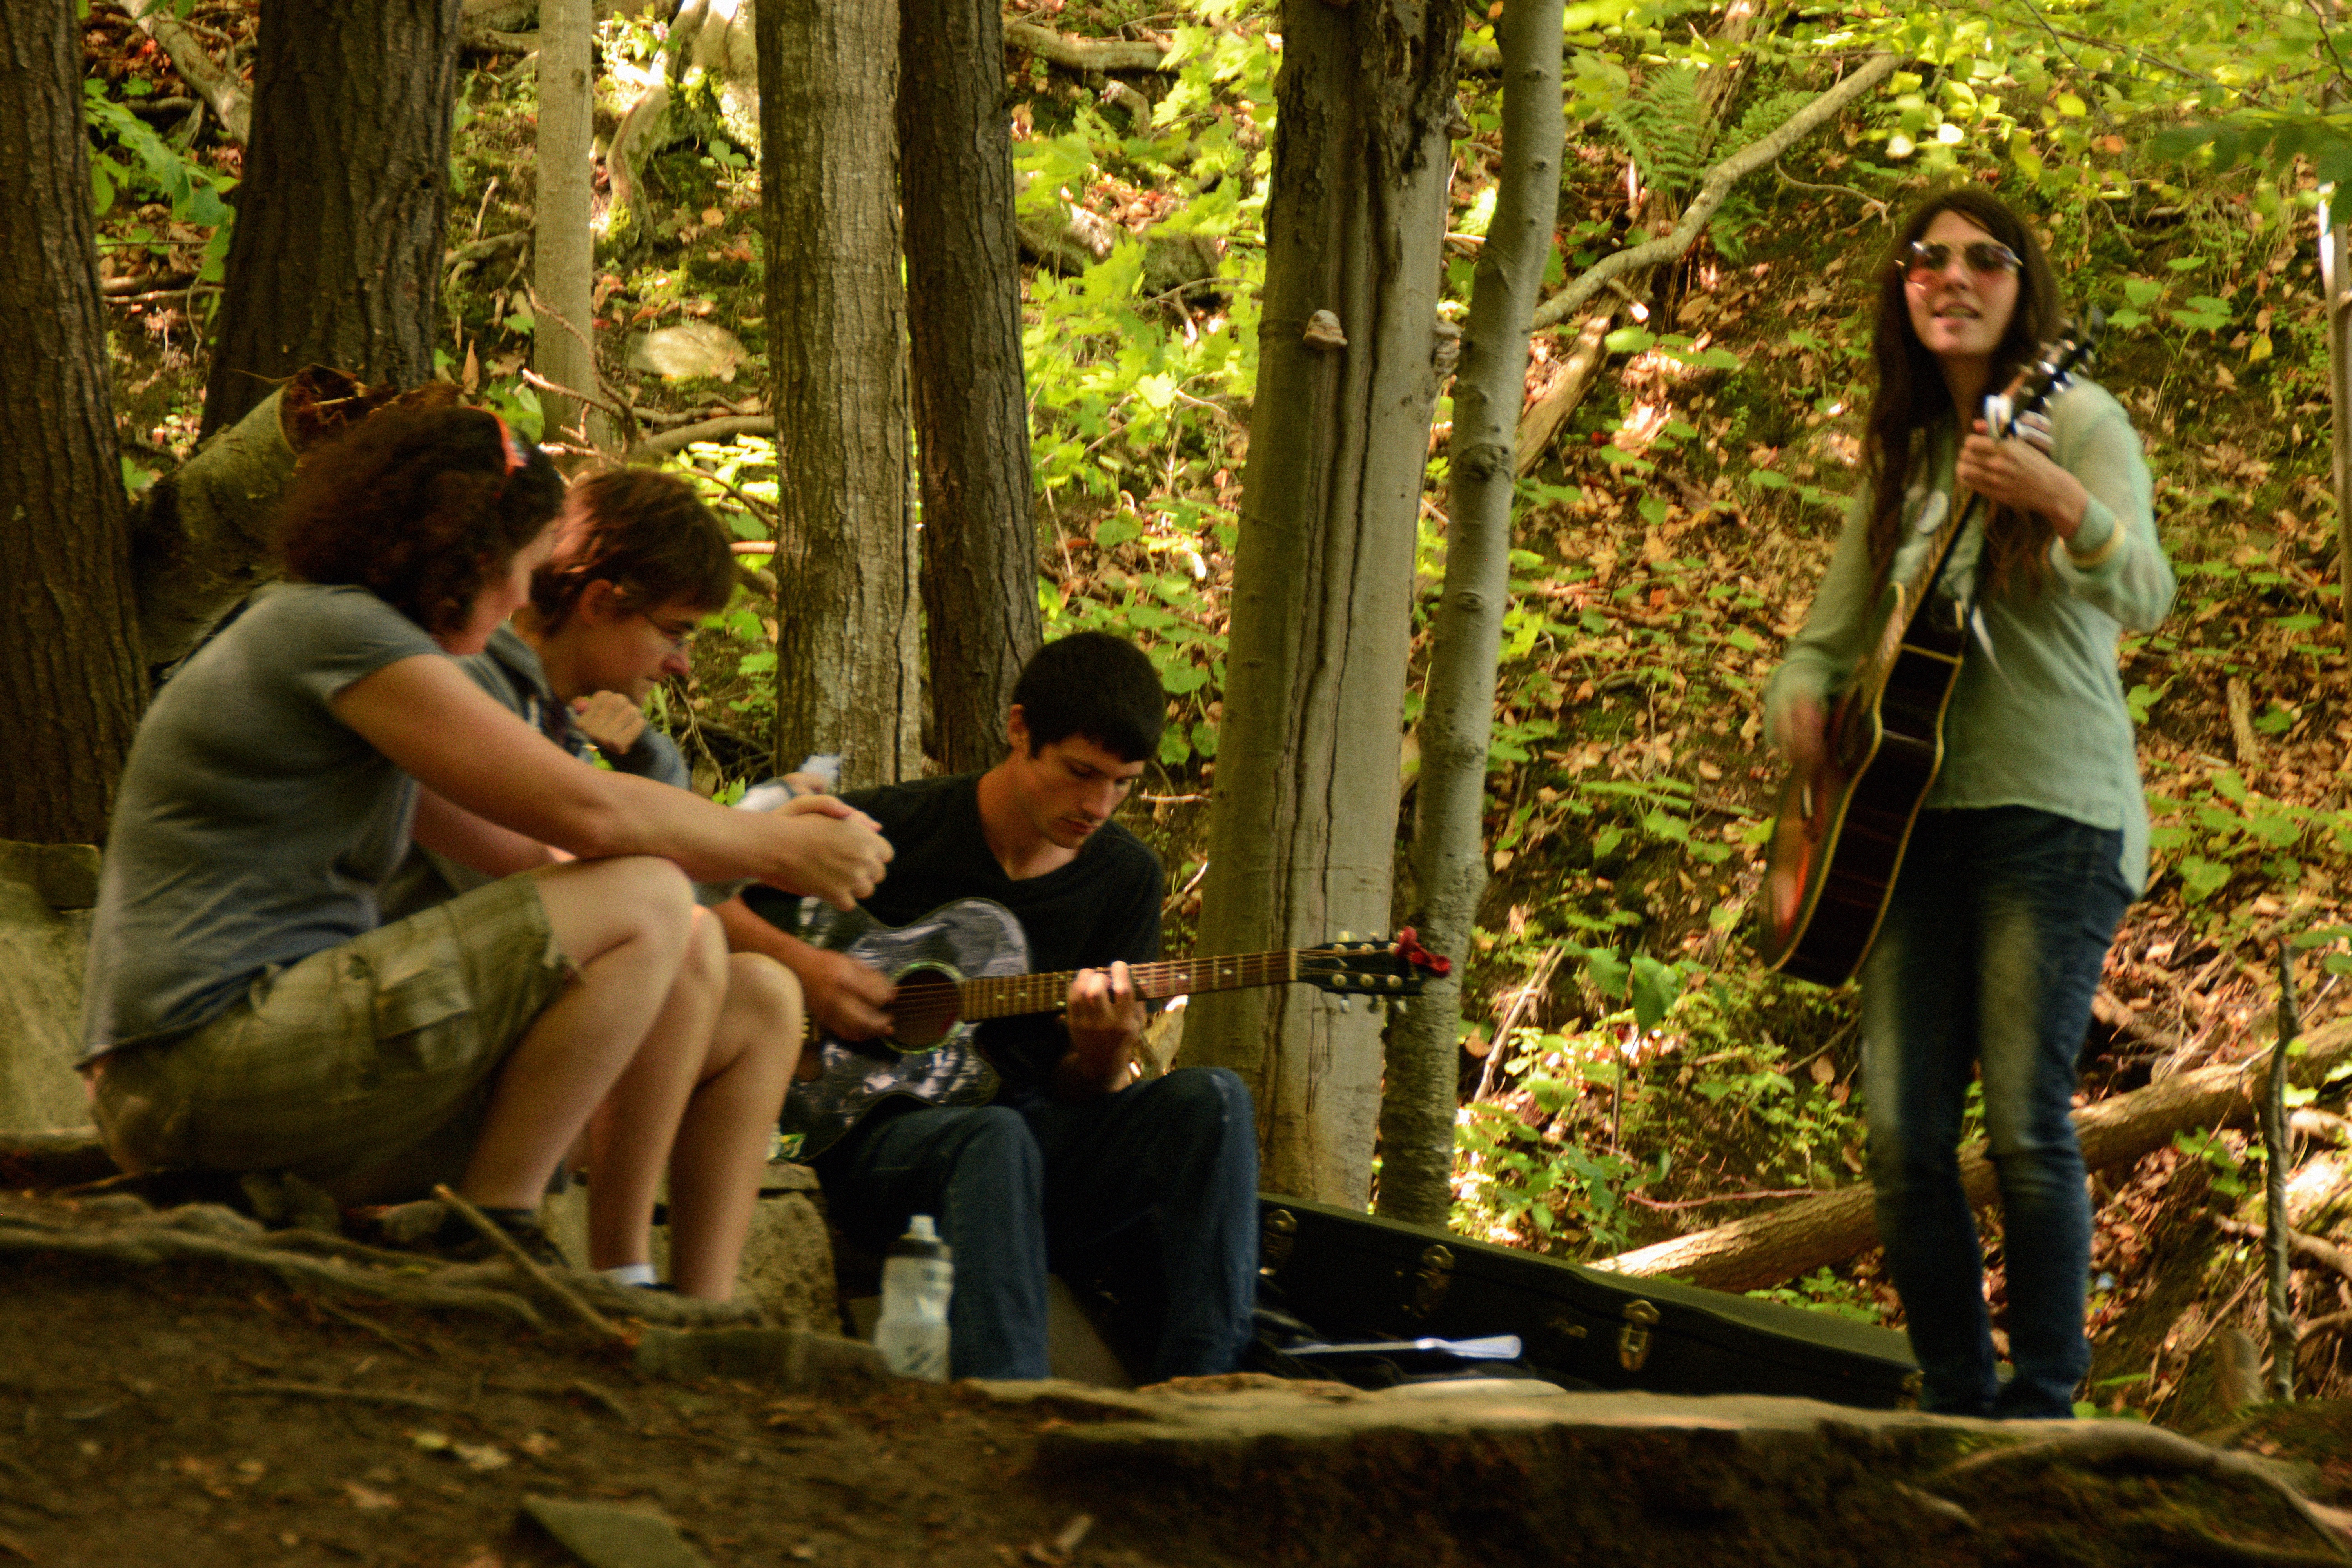
tree, forest, people, jungle, autumn, rainforest, woodland, habitat, natural environment